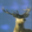
Label: deer